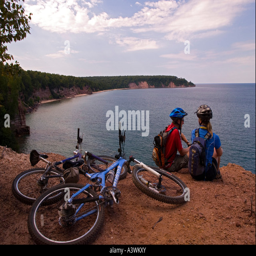
mountain bikers stop at a cliff overlook